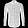
Label: Shirt